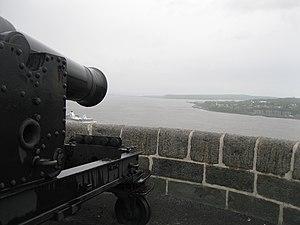
Citadelle de Québec
Les fortifications de Québec sont un système de fortifications qui furent érigées dans la ville de Québec sous les régimes coloniaux français et anglais. Il a été désigné lieu historique national du Canada en 1948.